Myrosinase

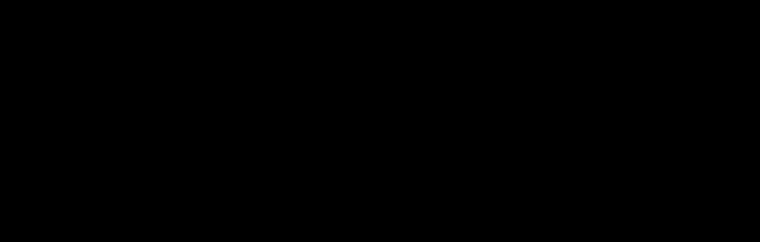
Figure 3: Active site of myrosinase during the first step of glucosinolate hydrolysis. Here, ascorbate is used as a cofactor to substitute for the missing second catalytic glutamate in order to cleave the thio-linked glucose.

Myrosinase and its natural substrate, glucosinolate, are known to be part of the plant’s defense response. When the plant is attacked by pathogens, insects, or other herbivores, the plant uses myrosinase to convert glucosinolates, which are otherwise-benign, into toxic products like isothiocyanates, thiocyanates, and nitriles.